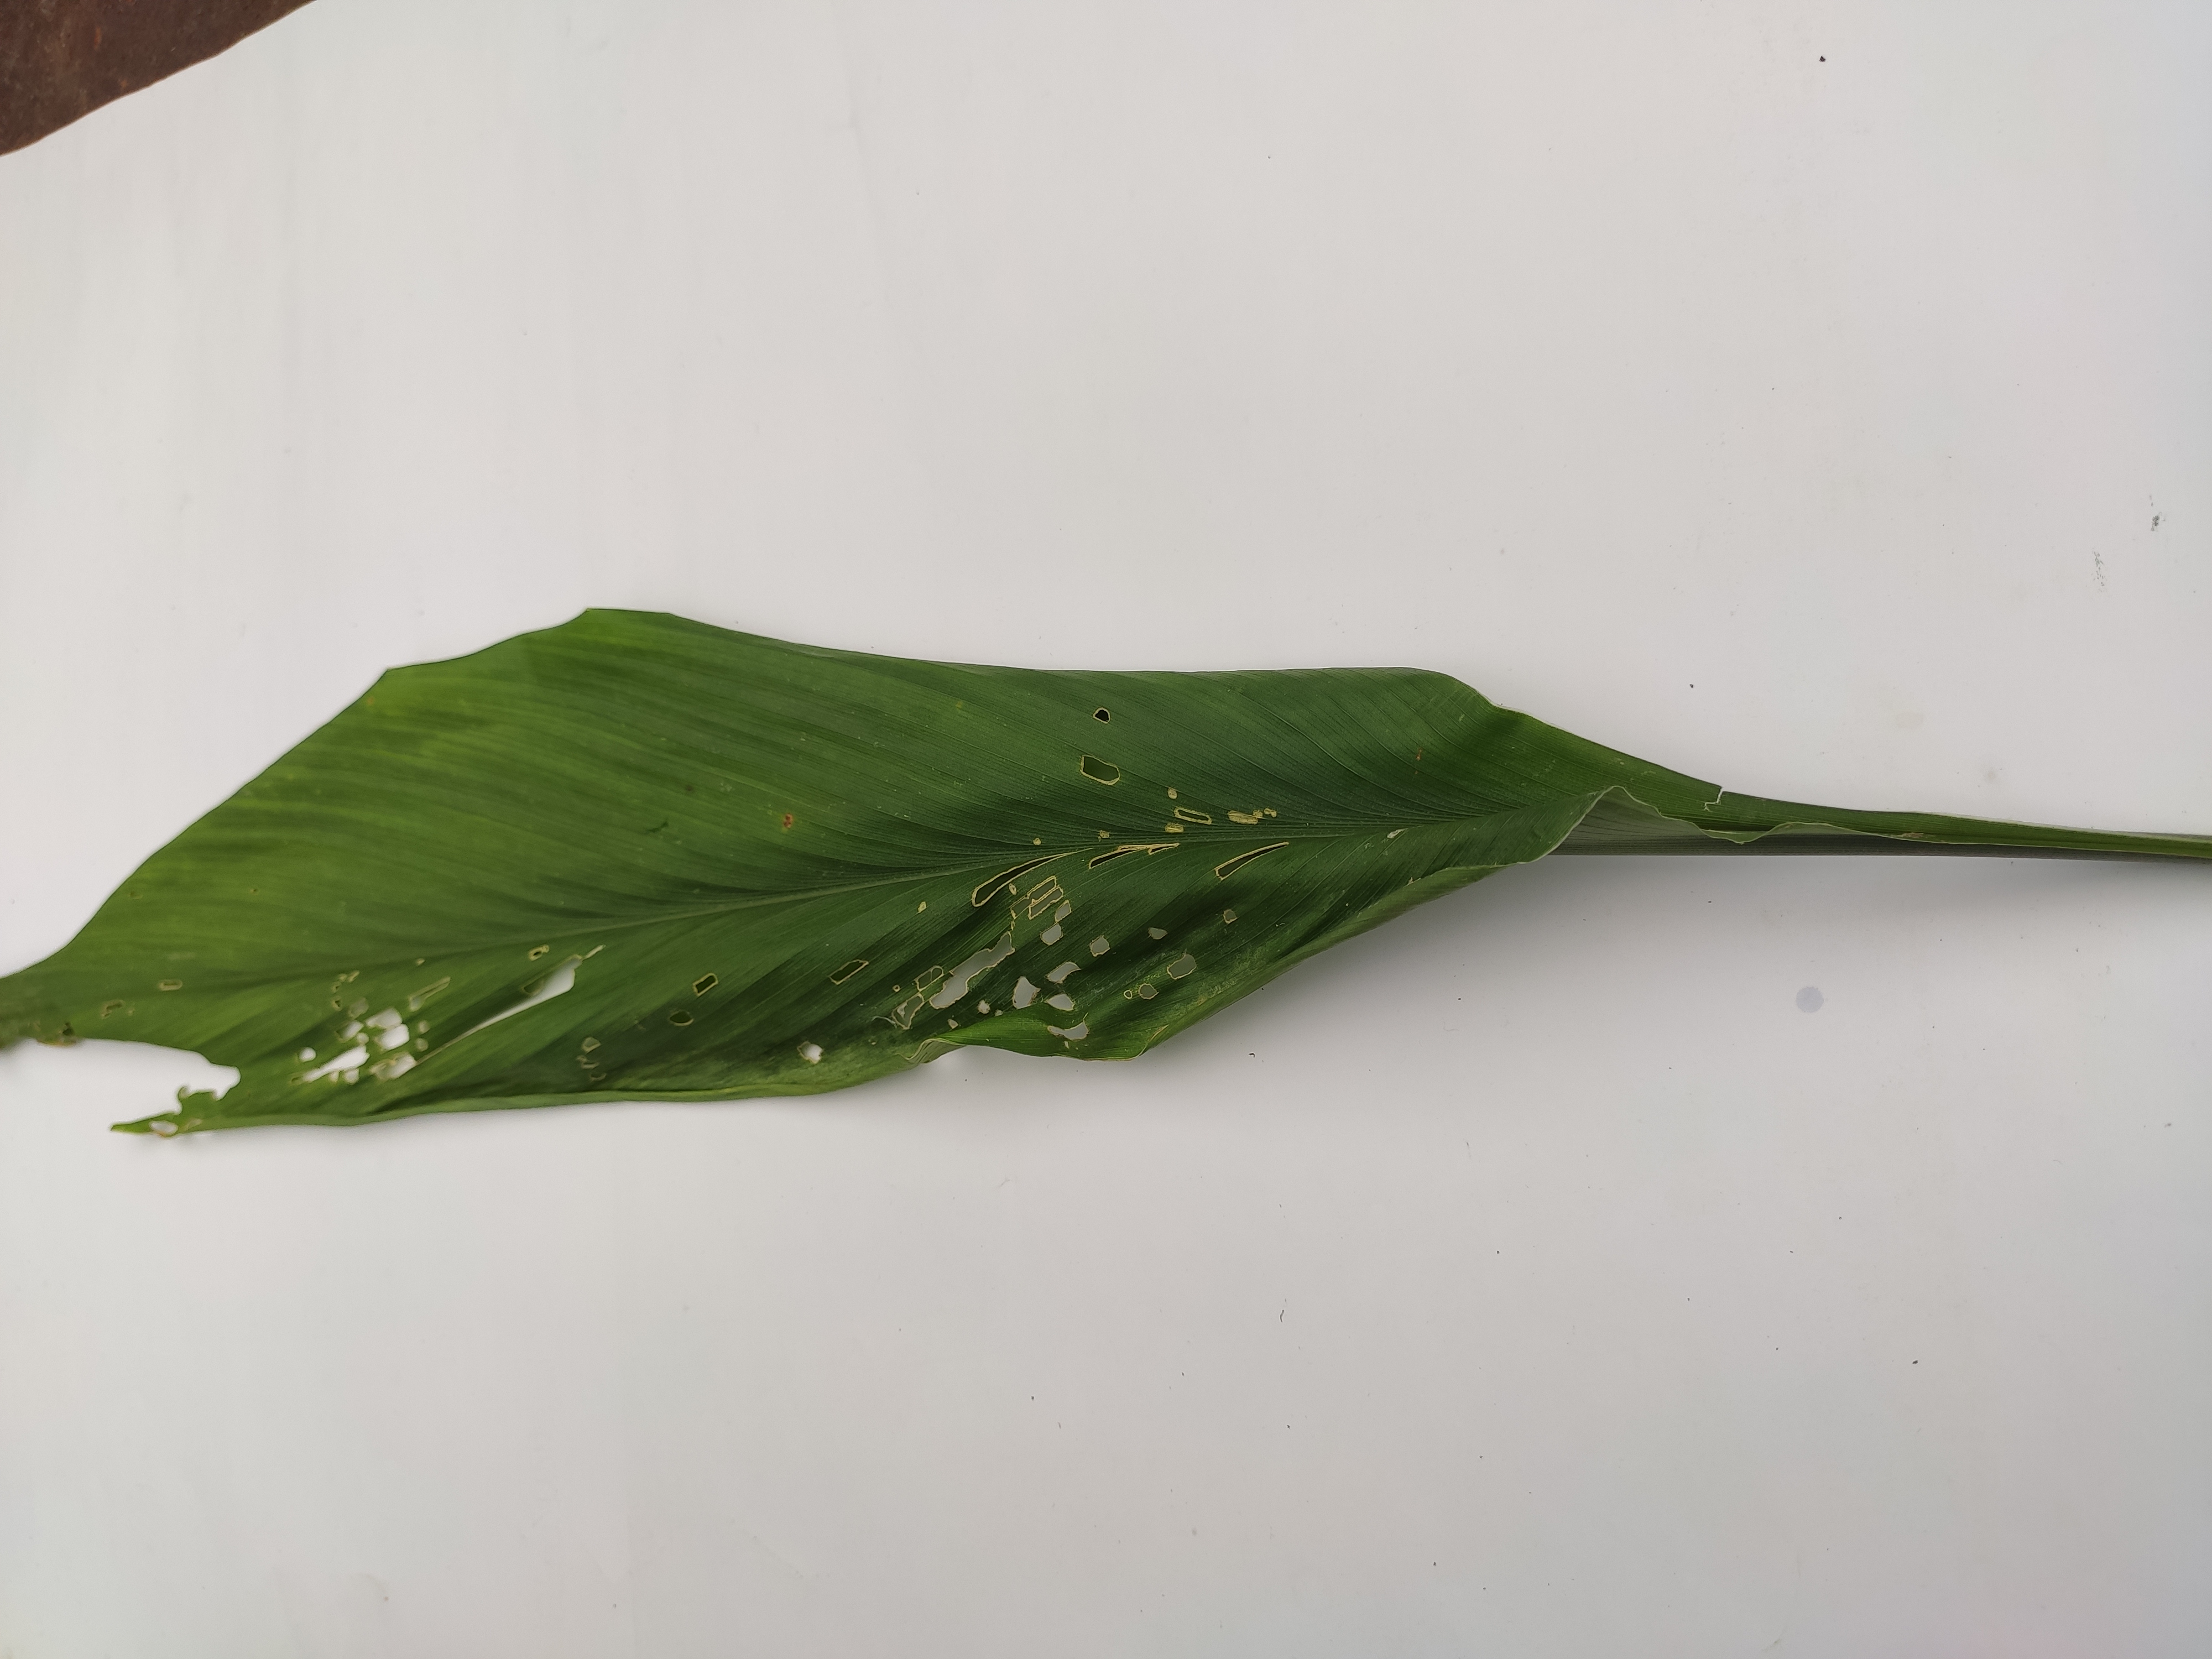
Label: Aphids_Disease